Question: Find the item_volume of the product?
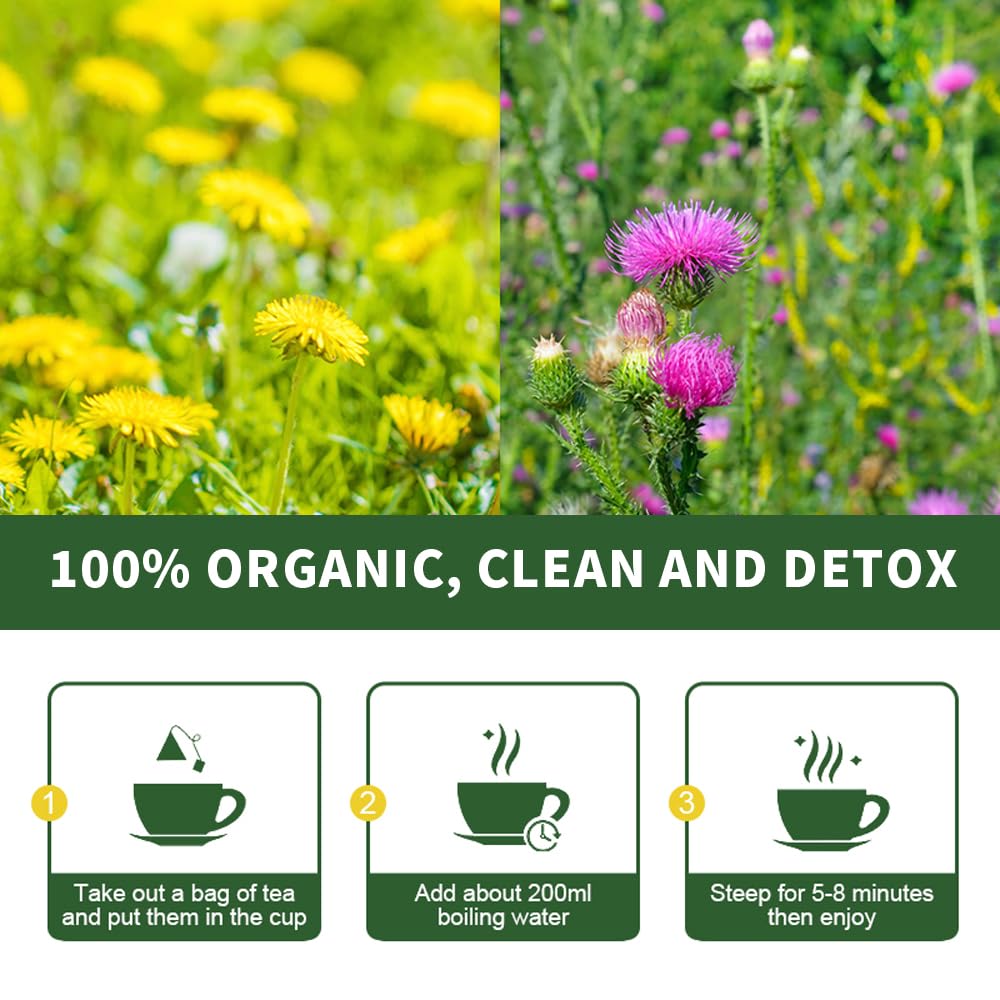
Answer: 200.0 millilitre